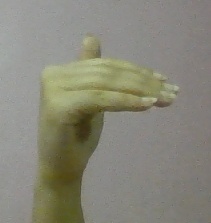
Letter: khaa